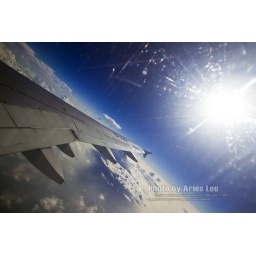
flying in the sky